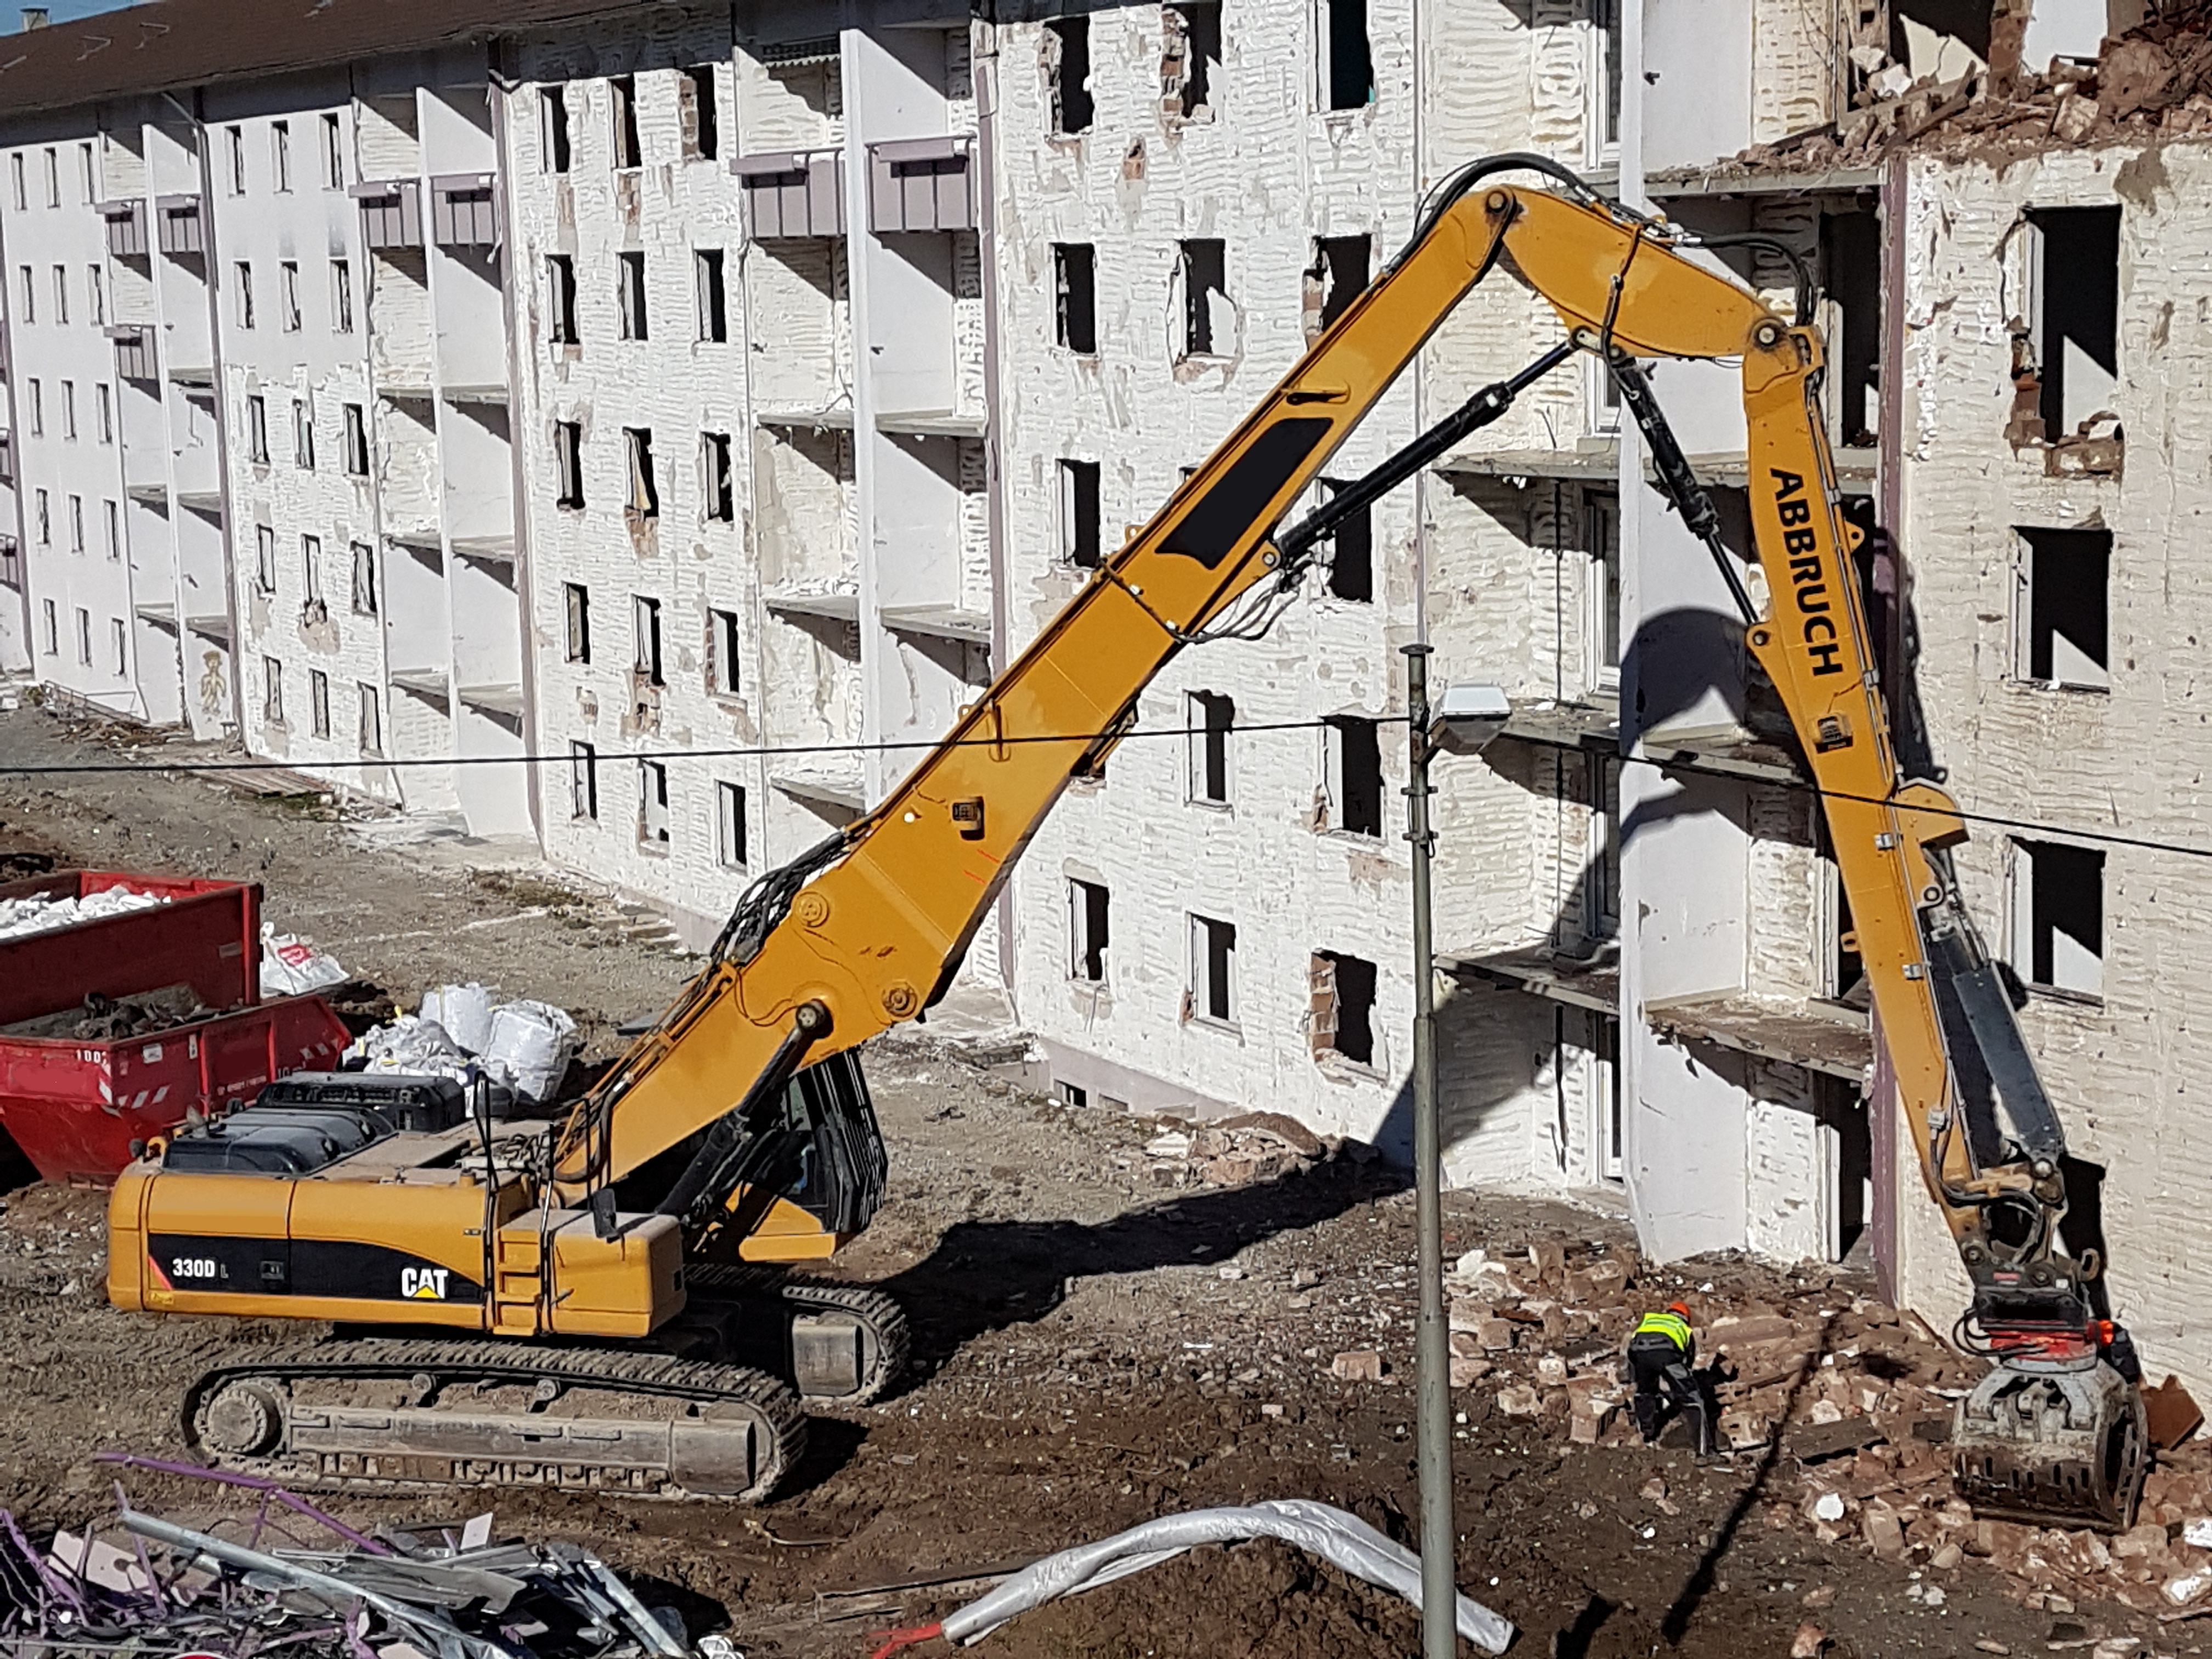
architecture, building, city, home, urban, wall, construction, vehicle, broken, living room, old building, destroyed, crash, dilapidated, crane, destruction, site, demolition, debris, excavators, collapse, stuttgart, scrap, demolished, construction work, construction vehicle, construction material, demolition work, construction equipment, tear off, disassembly, building rubble, decommissioning, house demolition, demolition company, housing shortage, caterpillar 330d